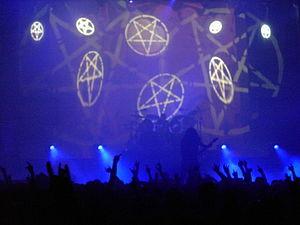
Un metalleux est une personne adhérant à la culture heavy metal en général ; musiciens et amateurs. On parle aussi de hardos ou de hardeux. Les termes anglophones metalhead et headbanger sont aussi parfois utilisés en français pour désigner les metalleux. La culture metal est une sous-culture underground.
Le heavy metal, parfois retranscrit heavy métal en français, est un genre musical dérivé du rock apparu au Royaume-Uni et aux États-Unis à la fin des années 1960. Cependant, le terme de « heavy metal » est sujet à confusion car il peut prendre plusieurs sens différents selon le contexte dans lequel il est employé. Dans son contexte d'origine, il était indifféremment utilisé comme un synonyme de hard rock. Dans un second sens, le terme désigne le heavy metal traditionnel, une tendance esthétique plus radicale qui, au cours des années 1970 et 1980, s’est démarquée du hard rock, en s’éloignant de ses racines blues, même si cette distinction est contestée par des recherches récentes. Dans un sens large et généralisé, le heavy metal ou metal désigne toutes les musiques qui descendent du heavy metal traditionnel et du hard rock.